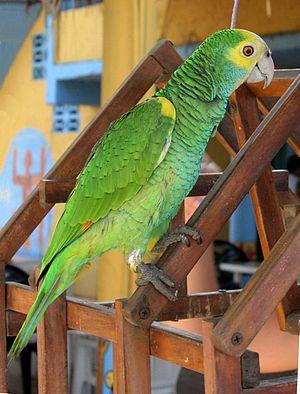
L'Amazone à épaulettes jaunes ou Amazone de la Barbade est une espèce d'amazone de taille moyenne.